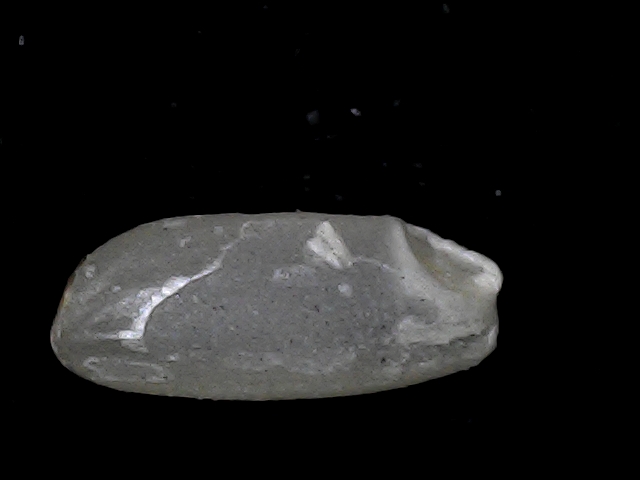
Rice variety: BD93